Eton Choirbook

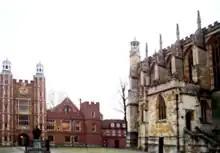
Eton College.

All of the compositions in the book are sacred vocal music in Latin. According to the index, it initially contained 93 works. However, part of its content was lost and only 64 works have survived, a few of them incomplete. They consist of: